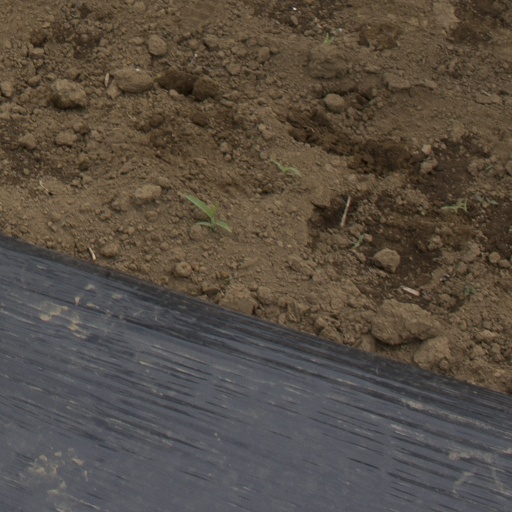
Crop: Jerusalem artichoke